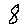
Label: 8